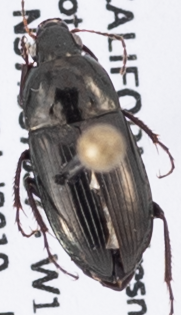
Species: Amara scitula
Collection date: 2019-07-03
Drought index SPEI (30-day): -0.17
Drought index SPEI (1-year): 0.39
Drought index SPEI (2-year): -0.03